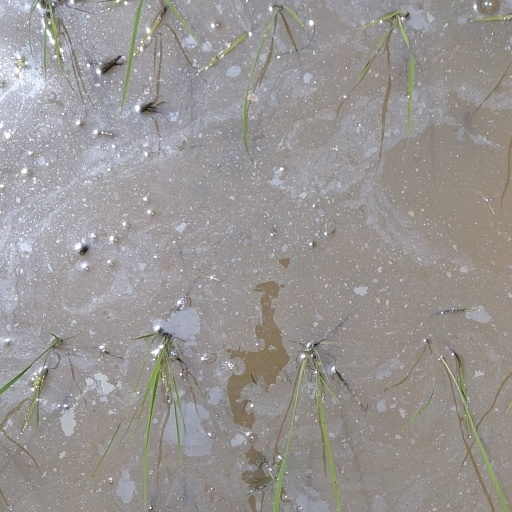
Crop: rice